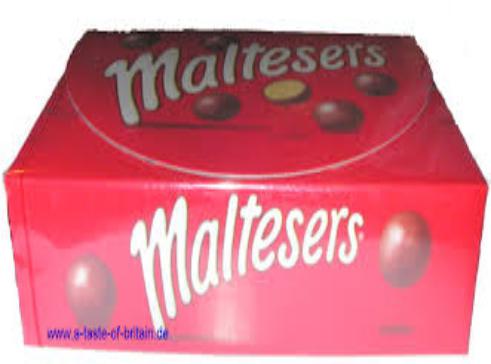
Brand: Maltesers
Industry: Food